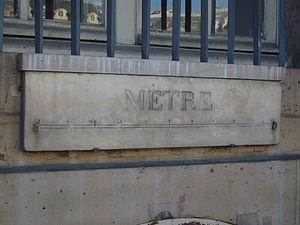
Paris_1er_arrondissement -_13 place_Vendôme_-_mètre_étalon sur la façade du ministère de la Justice
La place Vendôme, située dans le 1ᵉʳ arrondissement de Paris, se trouve au nord du jardin des Tuileries, au sud de l'opéra Garnier et à l’est de l’église de la Madeleine.